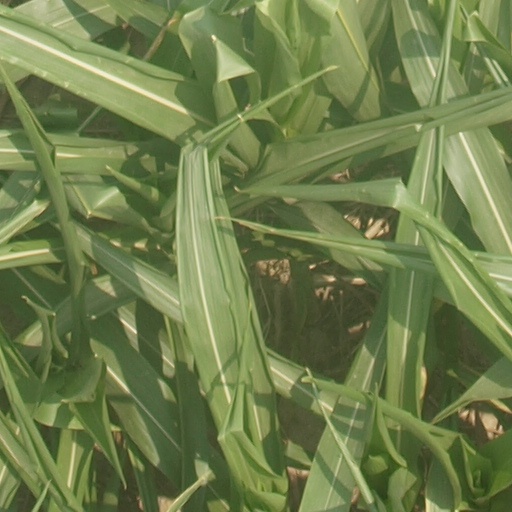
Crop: maize; corn